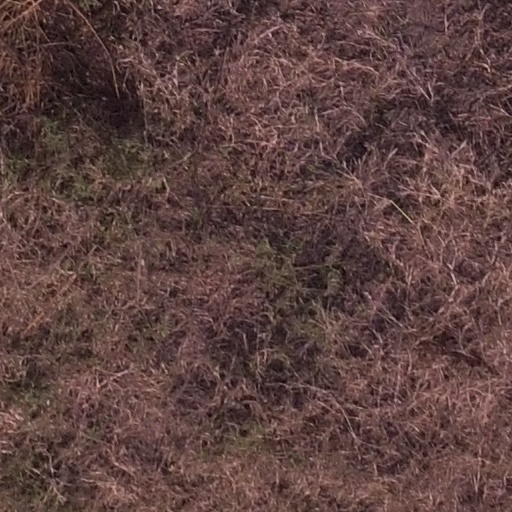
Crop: maize; corn